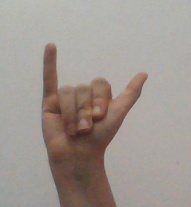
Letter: ya